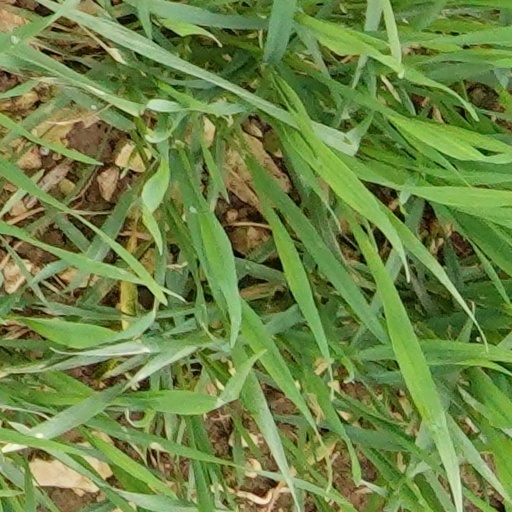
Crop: wheat